6th Heavy Anti-Aircraft Regiment, Royal Artillery

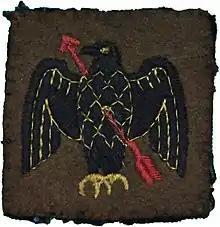
11 AA Divisional formation sign.

On 15 November the "Luftwaffe" carried out Operation "Mondscheinsonate" (Moonlight Sonata) – the Coventry Blitz – the first in a new series of attacks on industrial cities. AA Command reacted by increasing the AA cover of the West Midlands, including moving 6th HAA Rgt with 3 and 12 HAA Btys (16 x 3.7-inch mobile guns) to Wolverhampton. The convoy set out on 24 November and the guns were deployed in their new positions by nightfall, with 3 HAA Bty at an 8-gun site H49 (Upper Penn) and 12 HAA Bty split between two 4-gun sites at H50 (Bushbury) and H51 (Wergs). RHQ was established at Patshull Hall. There were also searchlight sites nearby, manned by 38th (King's Regiment) S/L Rgt including ones at Bushbury and Penn Common. 15 HAA Bty joined from Grove Park on 11 December, taking over two new sites (as yet without guns) at Castle Bromwich near an important aircraft factory, with Battery HQ at Sutton Coldfield. The regiment was now part of 34 (South Midland) AA Bde in a newly formed 11 AA Division.